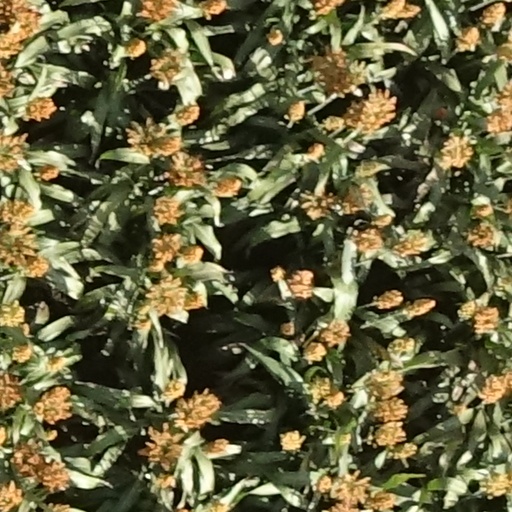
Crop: sorghum